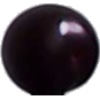
Label: Cherry Wax Black 1